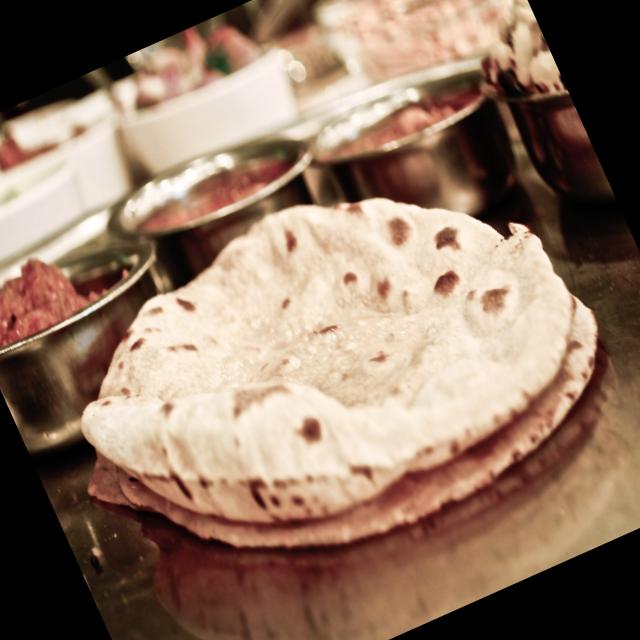
Dish: chapati